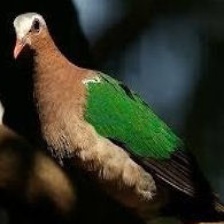
Species: GREEN WINGED DOVE
Scientific name: CHALCOPHAPS INDICA